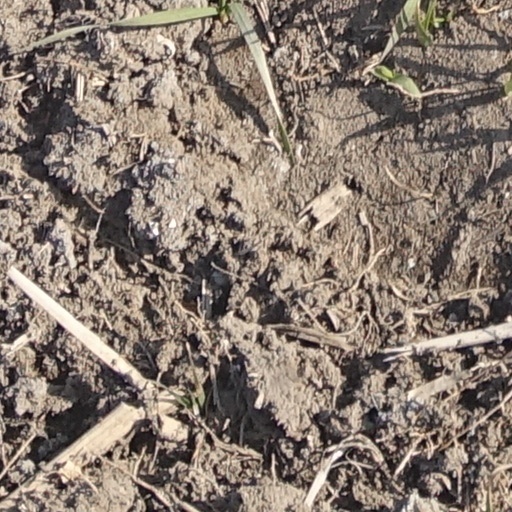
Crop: wheat